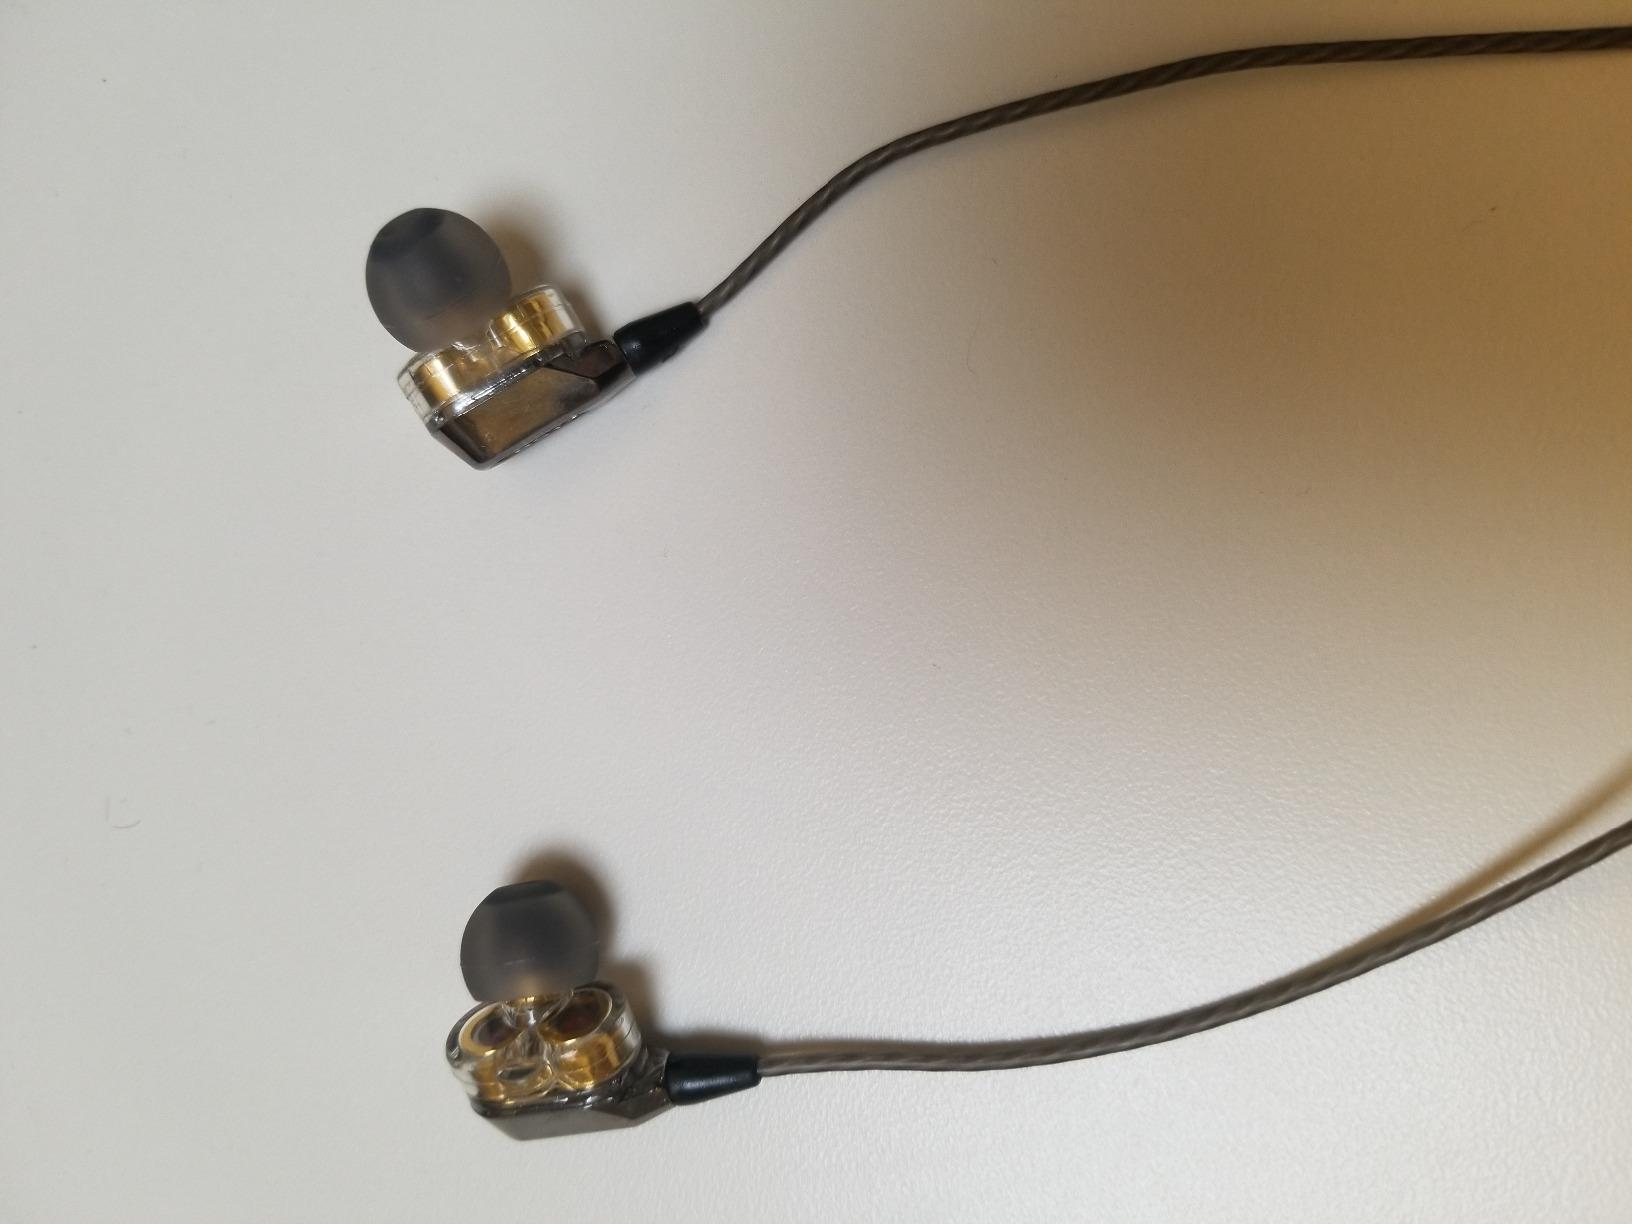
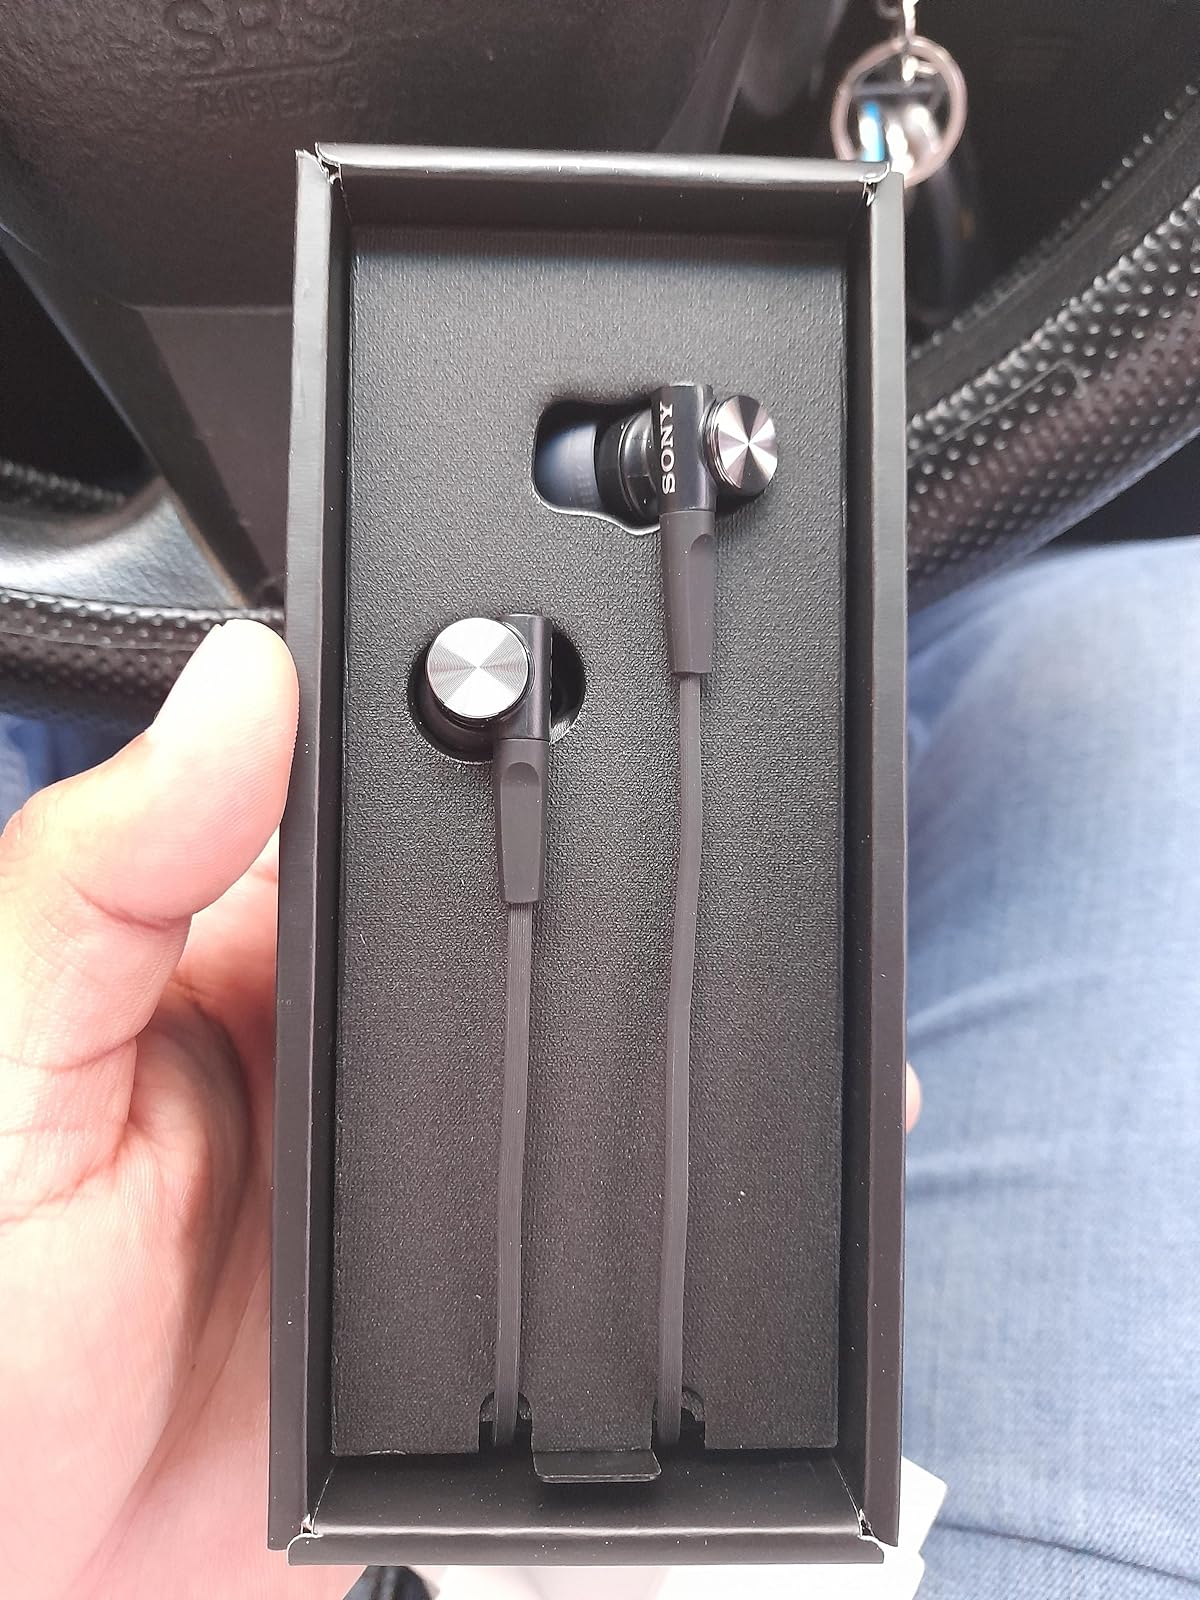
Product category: headphones
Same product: no